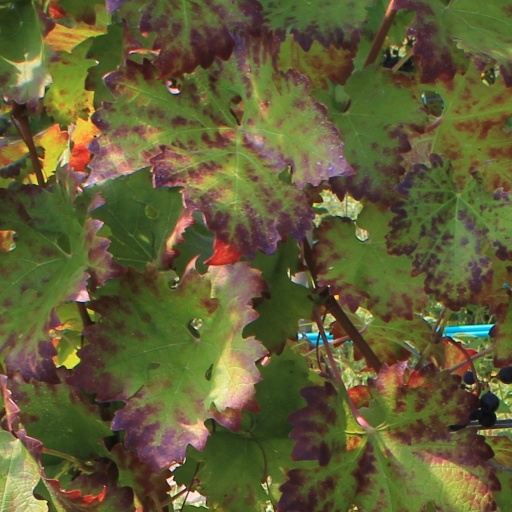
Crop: grape